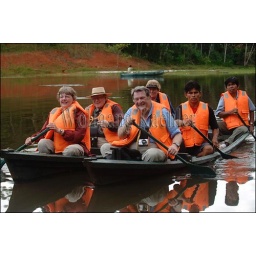
Peru, amazon basin, maranon river, la posada lodge, tourists in canoe paddling on lake in rain forest